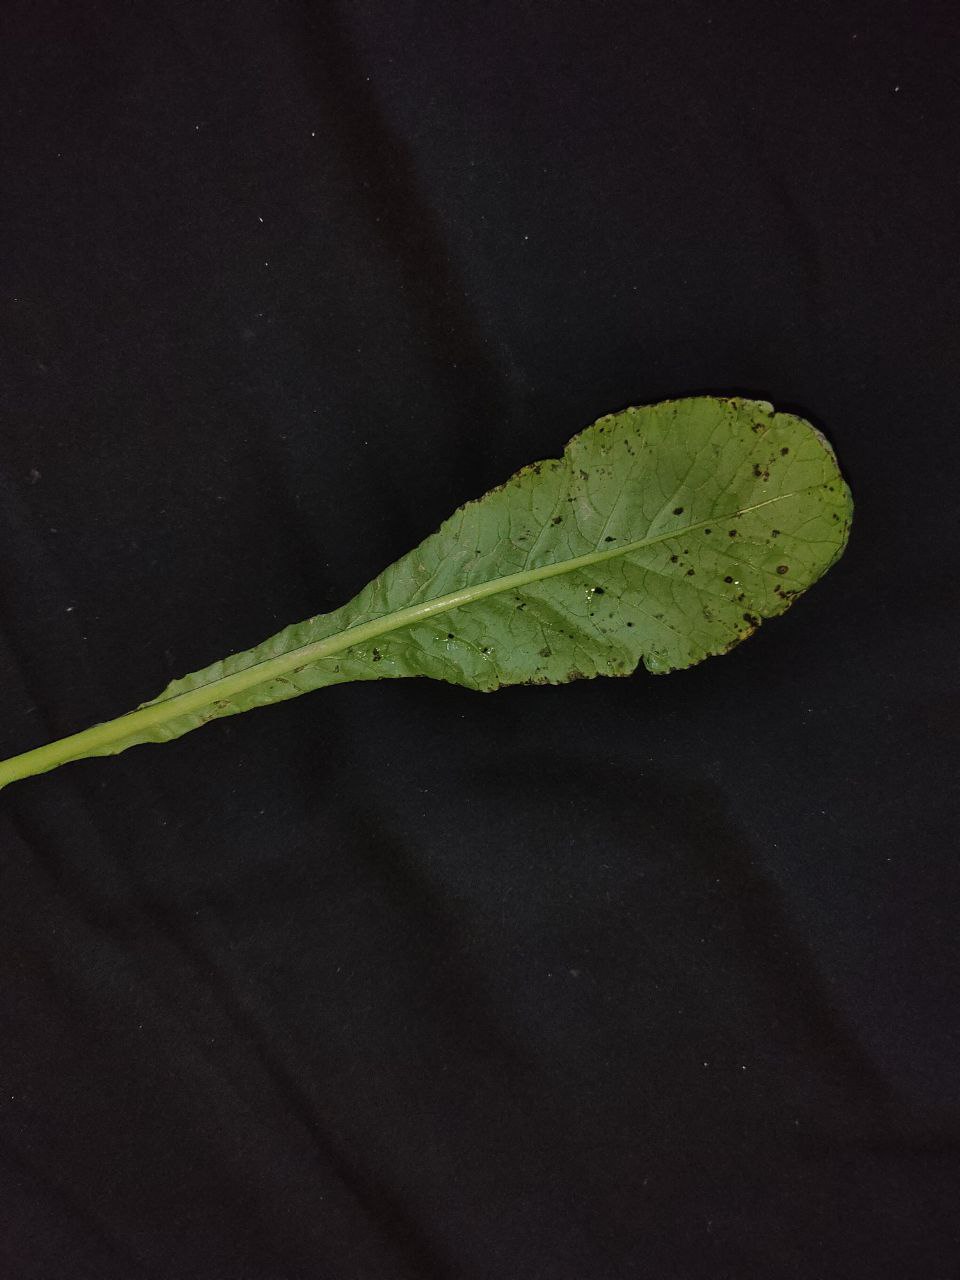
Label: Black leaf spot